Government Mohindra College

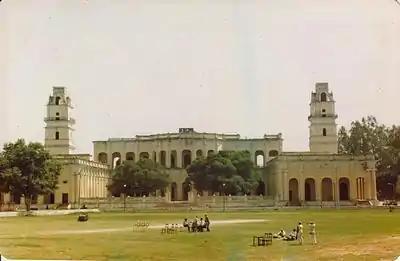
Mohindra College, Patiala

Established in 1875, Government Mohindra College Patiala, Punjab, India is the oldest institution of contemporary higher learning in Northern India.